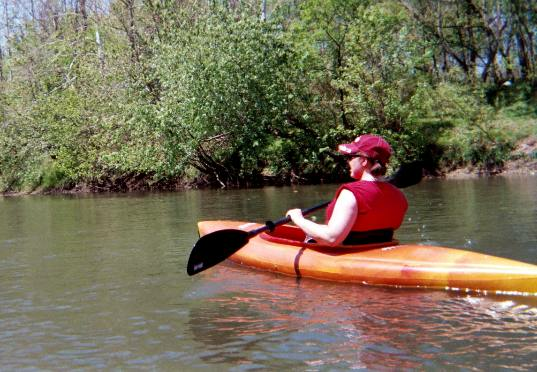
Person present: Yes